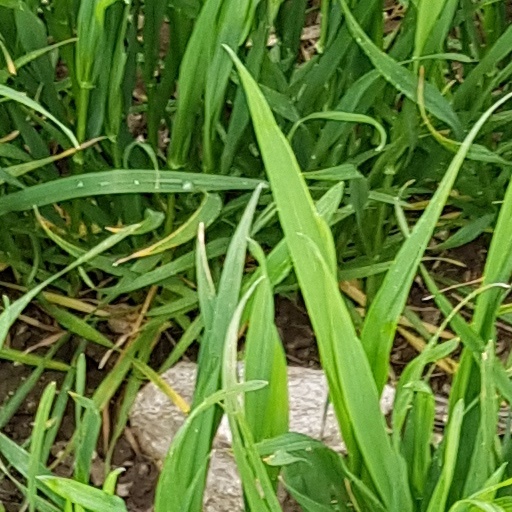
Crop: wheat